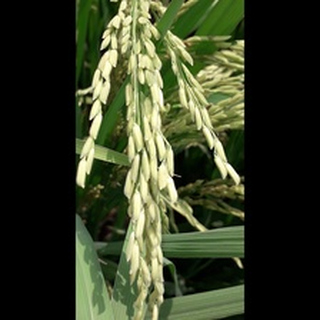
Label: healthy_rice